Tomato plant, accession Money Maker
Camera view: horizontal (90 deg, fisheye); turntable rotation: 300 degrees
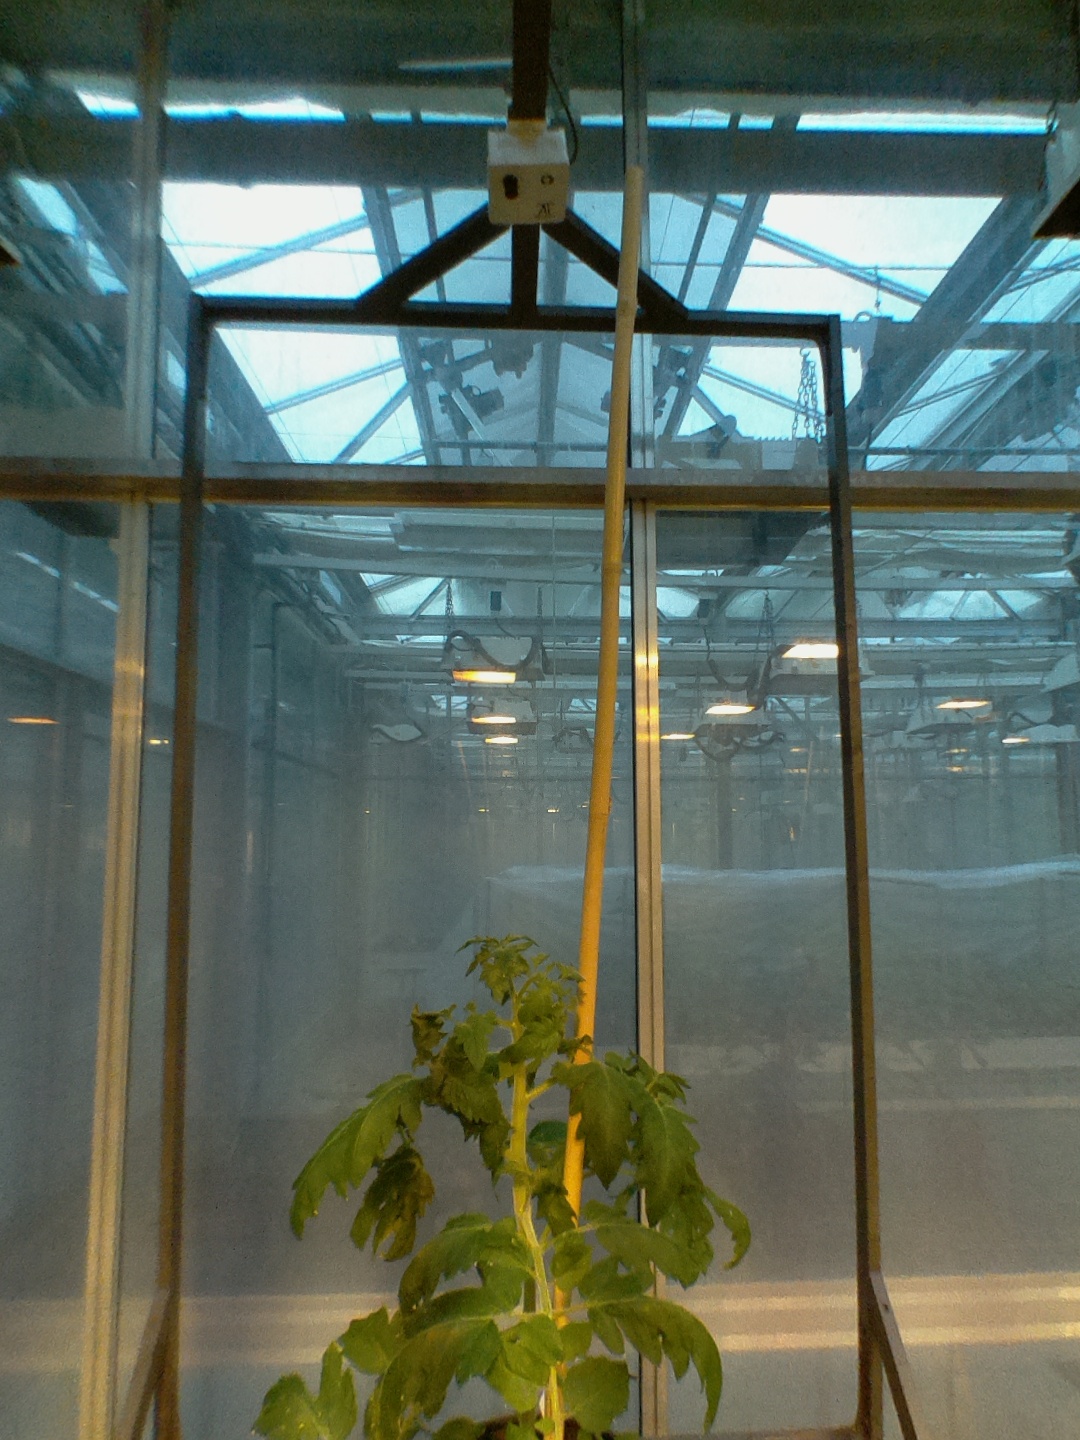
BBCH growth stage 52: 2 inflorescences visible